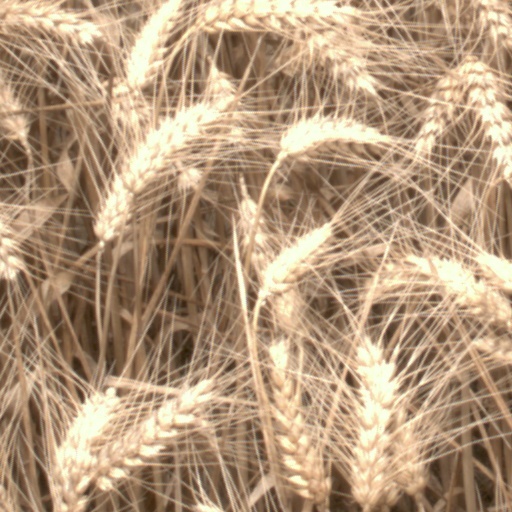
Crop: wheat